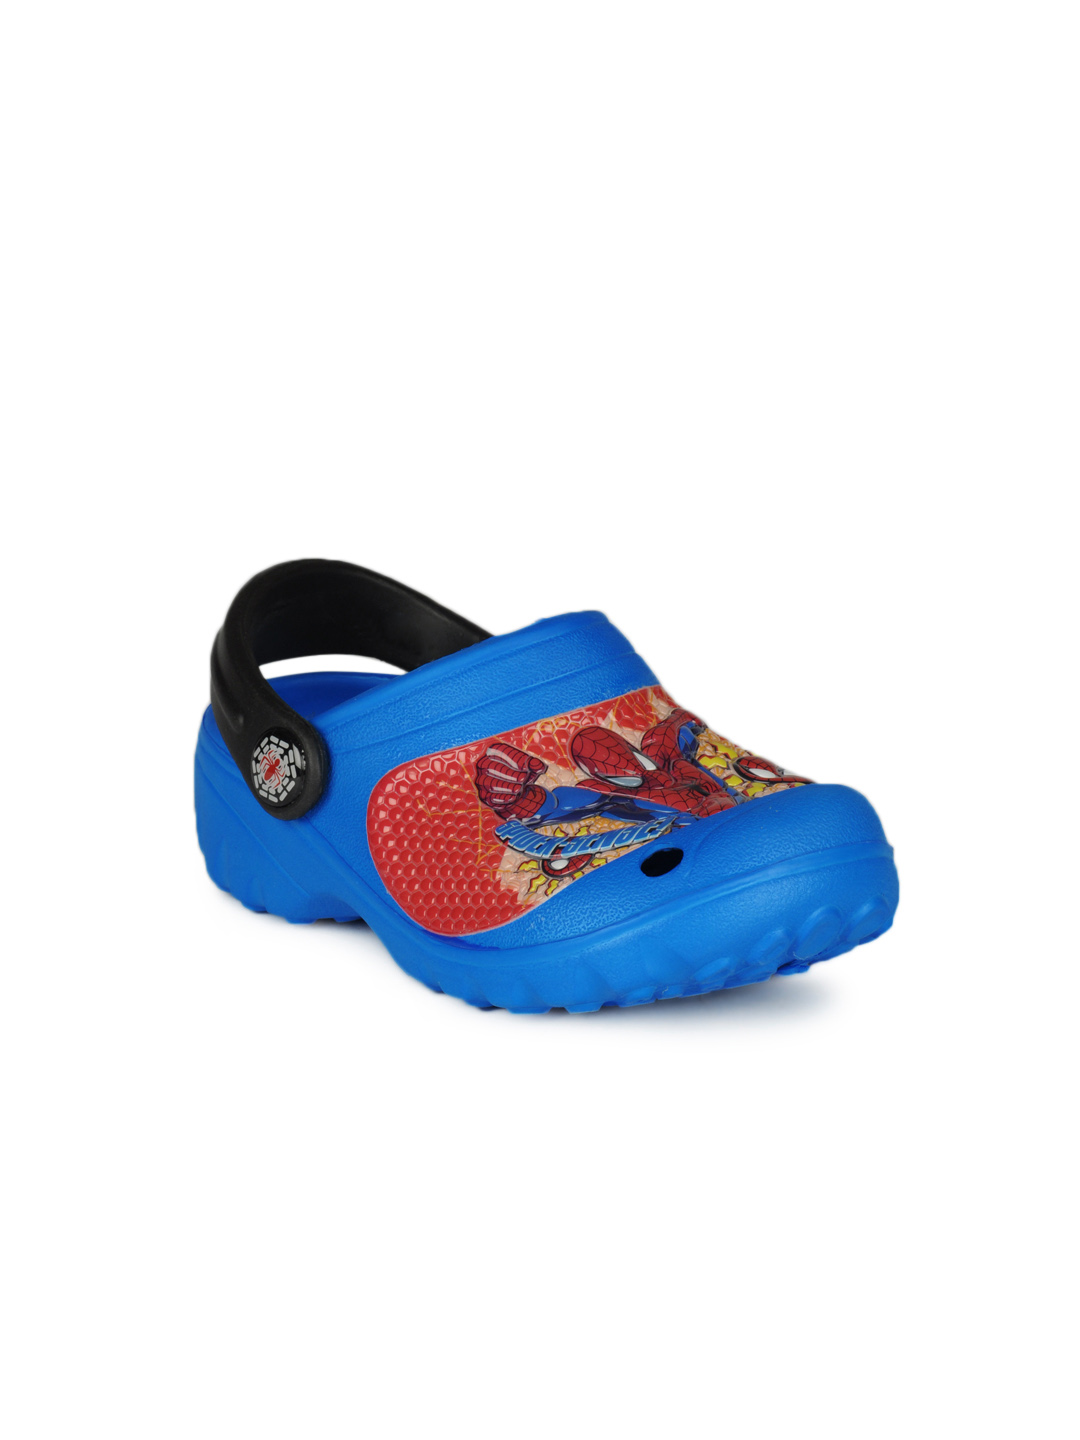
Marvel Boys Blue Slippers
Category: Footwear / Flip Flops / Flip Flops
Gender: Boys
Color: Blue
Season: Fall 2012
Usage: Casual